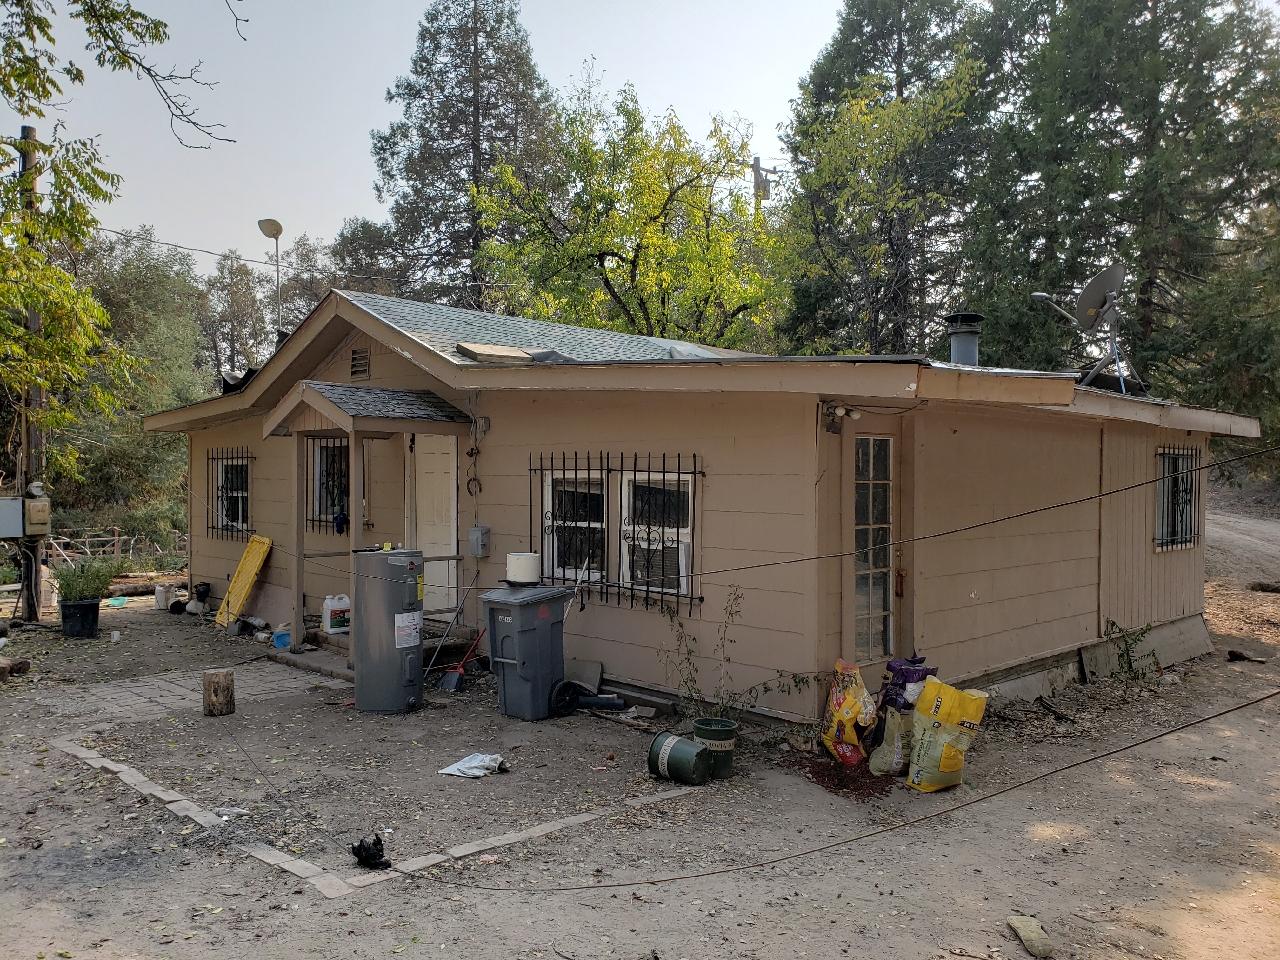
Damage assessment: no_damage